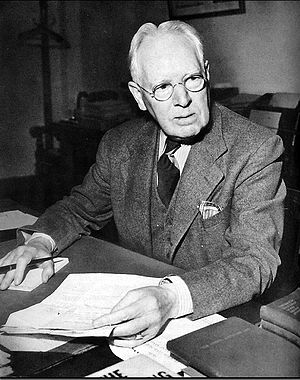
Alcatraz Federal Penitentiary / Administration / Inspektører
Alcatraz Federal Penitentiary eller United States Penitentiary, Alcatraz Island, ofte blot kaldet Alcatraz, var et føderalt fængsel af højeste sikkerhedsklasse på Alcatraz Island, to kilometer ud for kysten ved San Francisco i Californien i USA. Fængslet blev drevet fra 1934 til 1963.